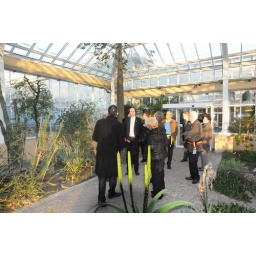
U.S. Ambassador to Belgium Howard Gutman visited the Royal Botanical Gardens and green houses in Meise.